Petr Záhrobský

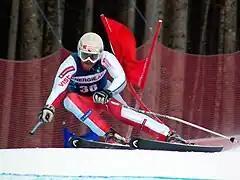
Záhrobský in 2008

Petr Záhrobský (born 30 November 1980, in Jilemnice) is an alpine skier from Czech Republic. He competed for Czech Republic at the 2002 Olympics, 2006 Olympics and the 2010 Olympics. His best result was 24th in the Super-G in the 2002 Olympics.